Nilgiri Malabar Battalion

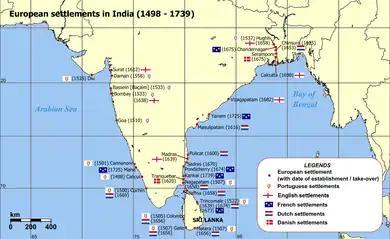
European settlements in India

The Portuguese used the term "mestico" from about 1546. The British introduced the derisive term "half-caste" from about 1789. According to Edgar Thurston 'The influence of the various European nations-Portuguese, Dutch, British, Danish, and French-which have at different times acquired territory in peninsular India, is clearly visible in the polyglot medley of Eurasian surnames.' Later in the nineteenth century Eurasian took its place until the official acceptance of Anglo-Indian as the community name in 1911. The descendants of these Eurasians who came to be known as Anglo-Indians constituted the Nilgiri Malabar Battalion.